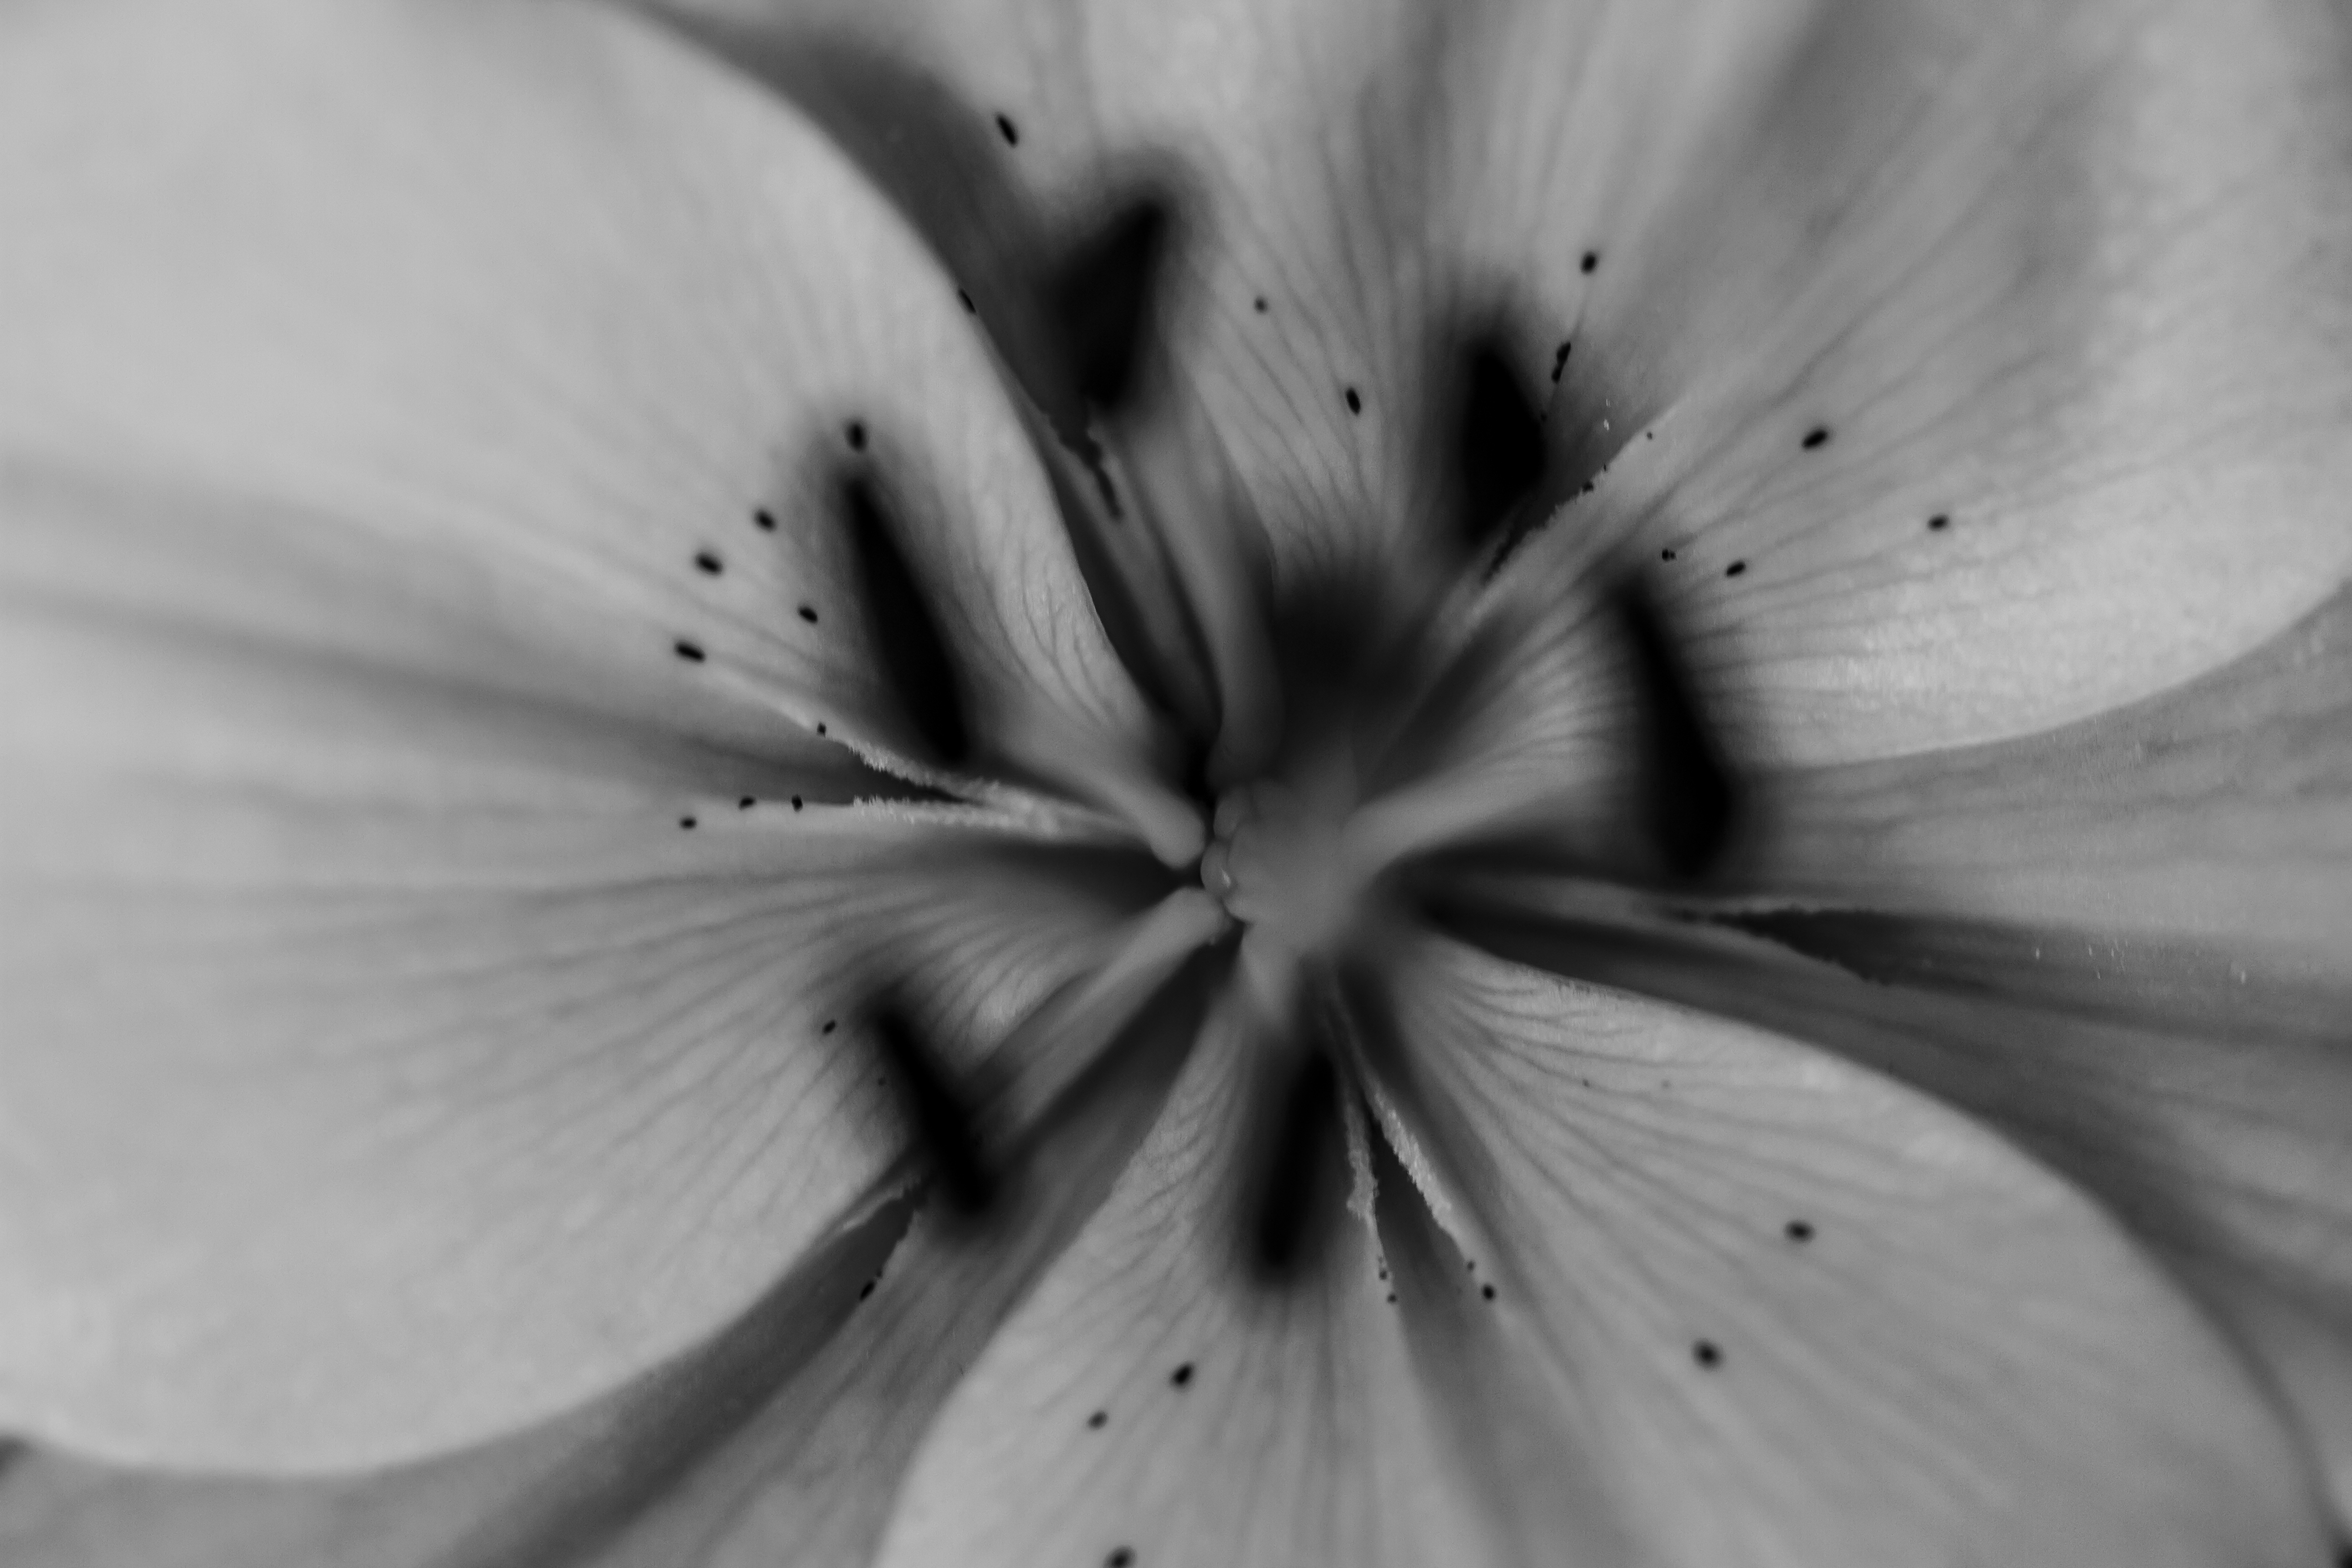
blossom, black and white, plant, white, photography, leaf, flower, petal, line, monochrome, flora, close up, uk, eye, peterborough, macro photography, still life photography, monochrome photography, plant stem